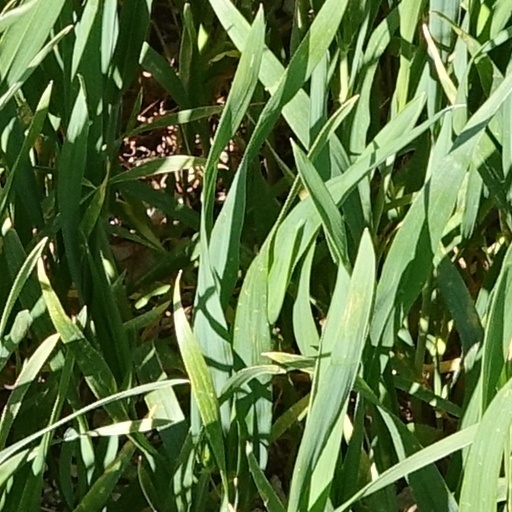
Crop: wheat